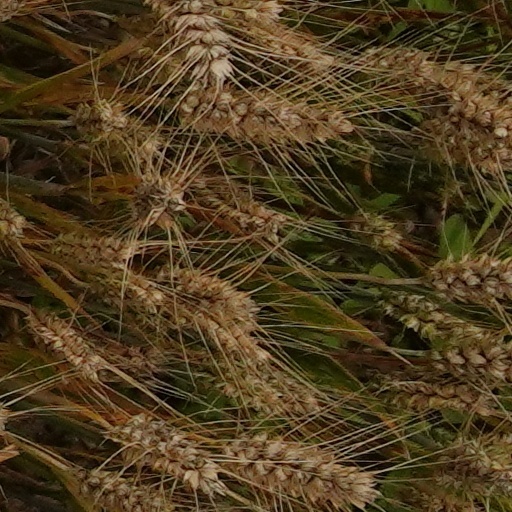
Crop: wheat